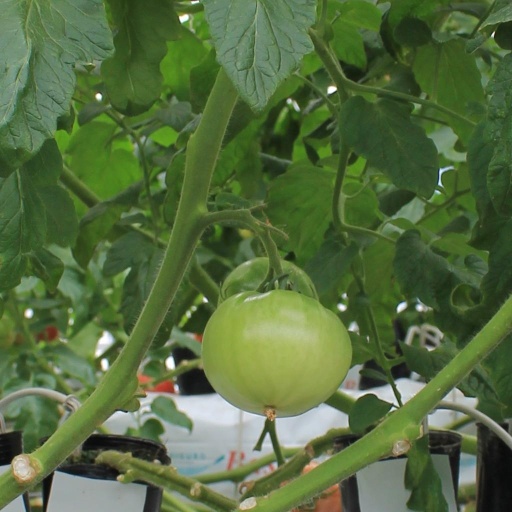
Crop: tomato